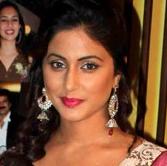
Age: 24